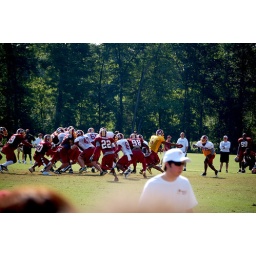
Handoff to Portis, and the first instance of white hat guy getting in my shot